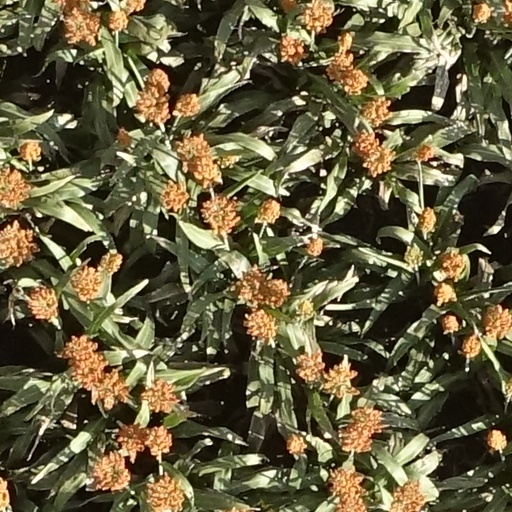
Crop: sorghum